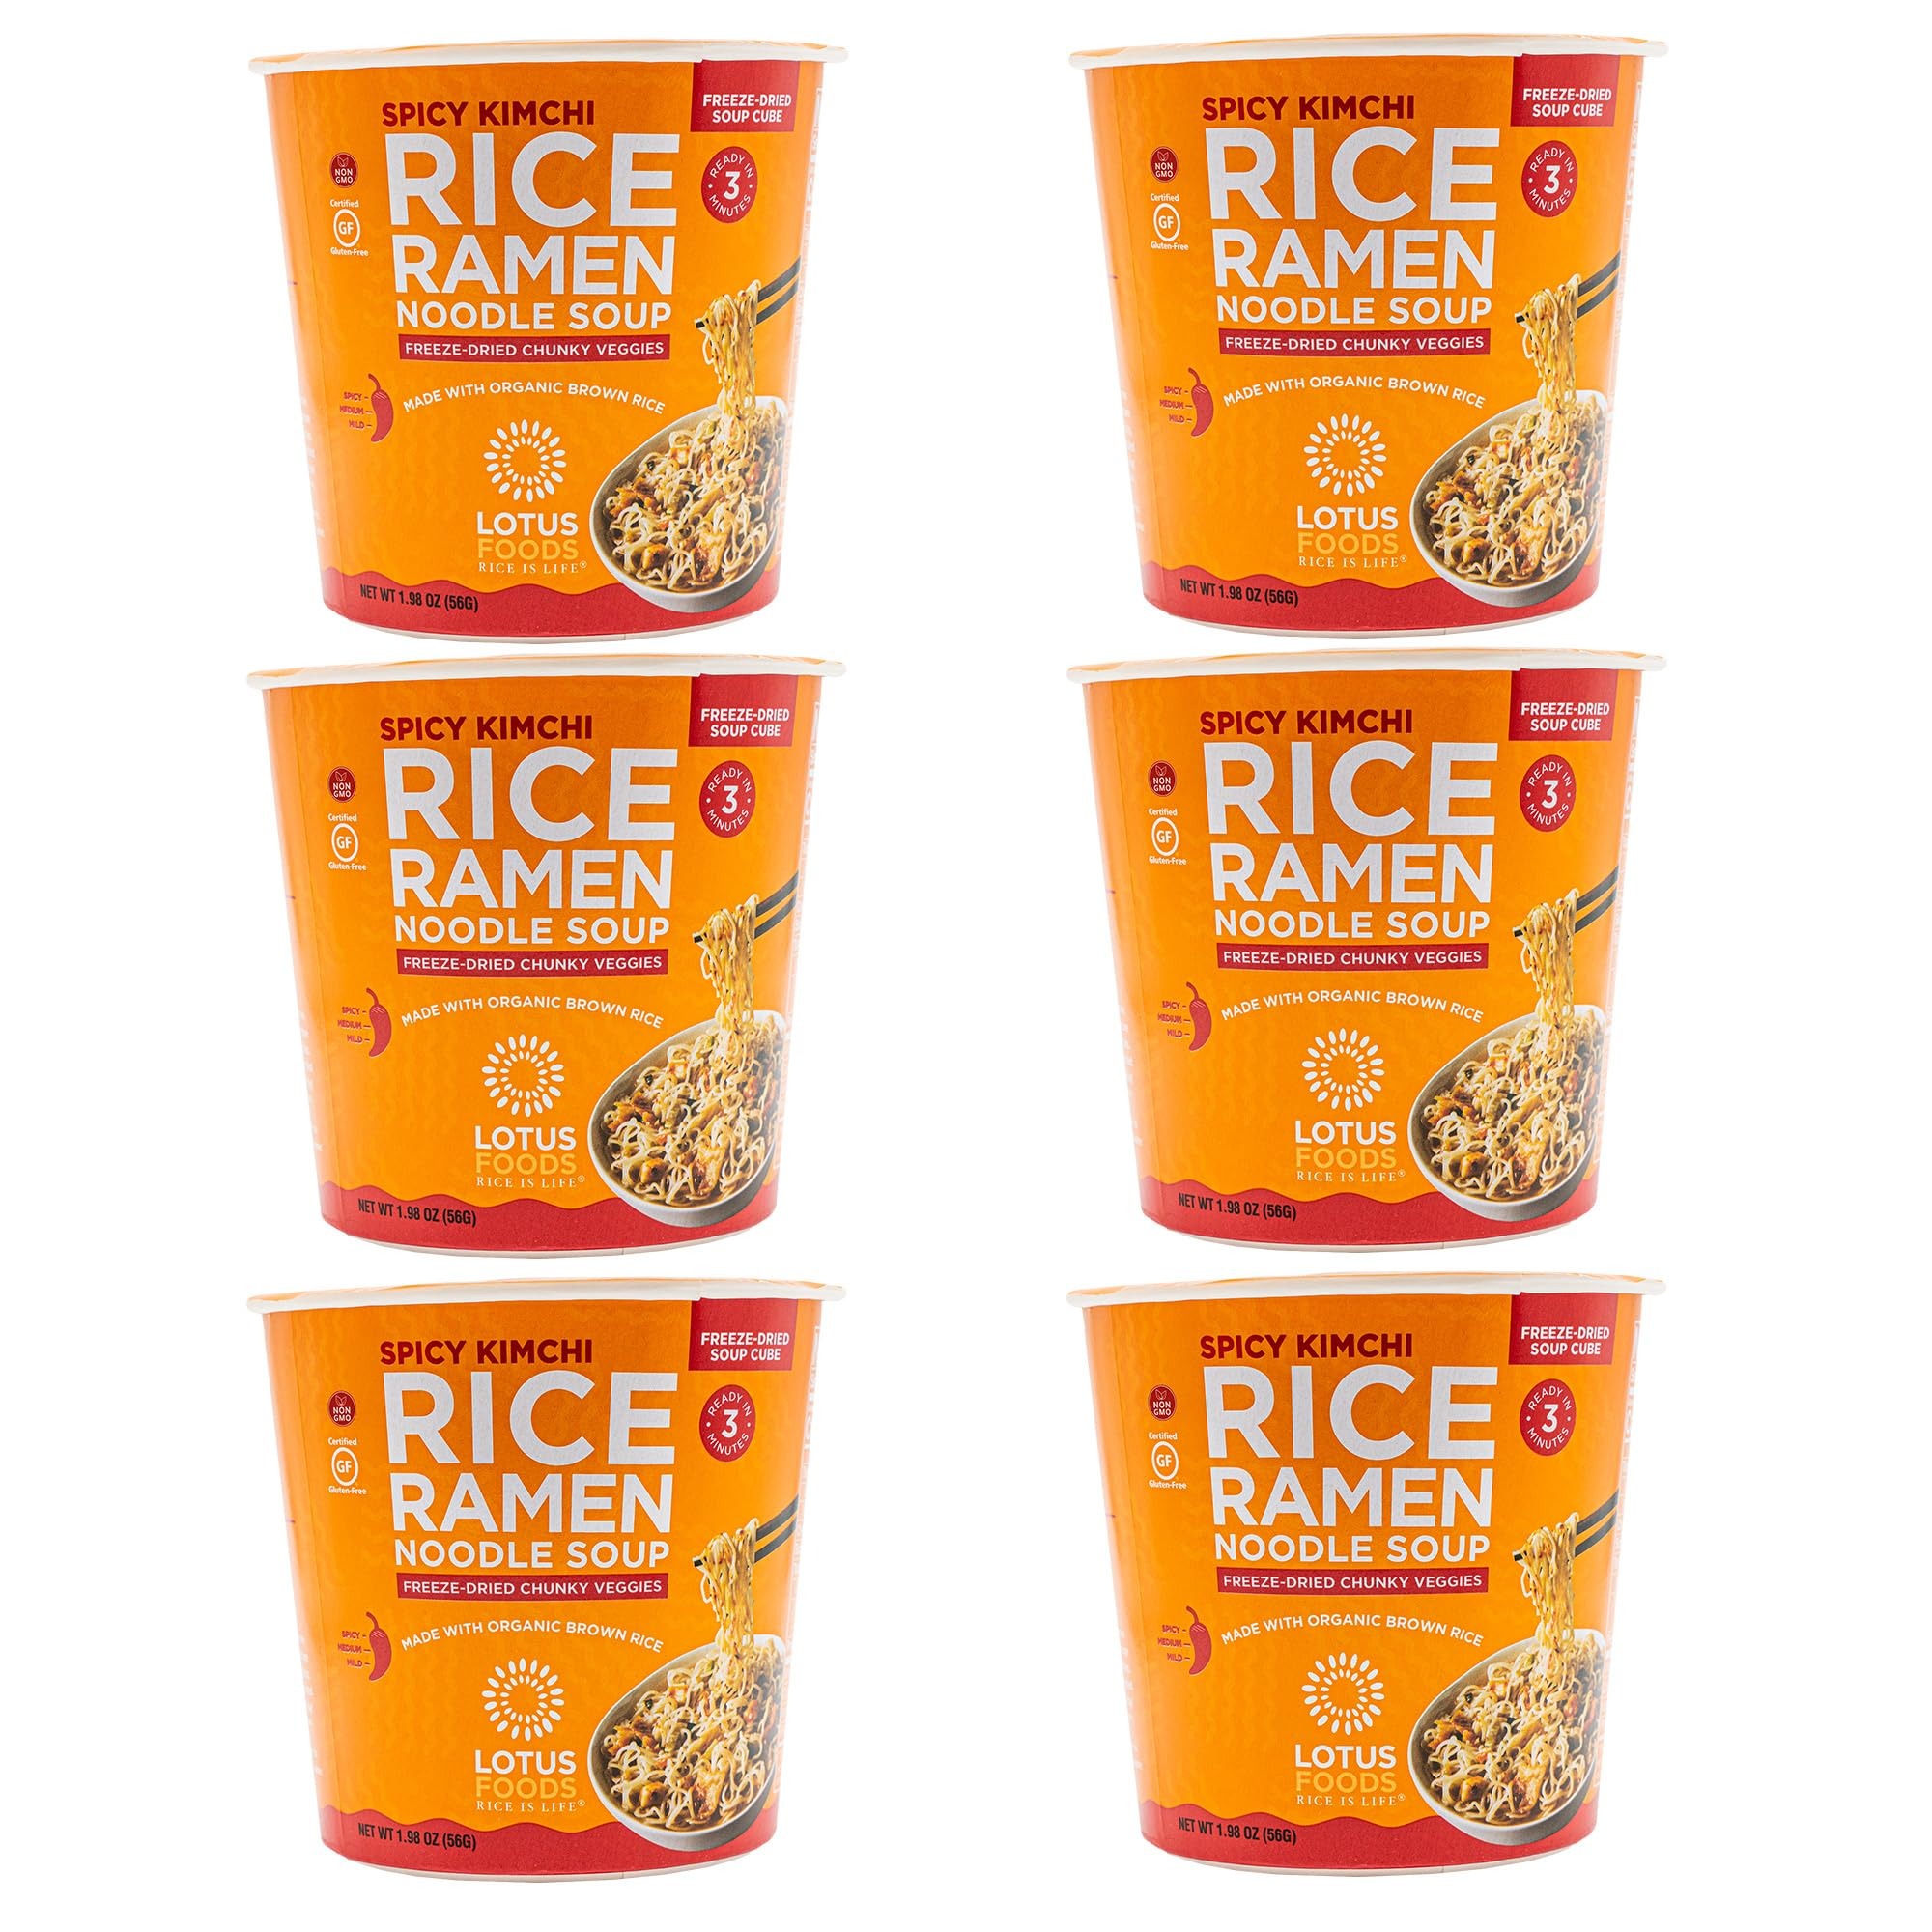
Item Name: Lotus Foods Organic Spicy Kimchi Rice Ramen Noodle Soup - Ramen Noodles, Cup of Noodles, Instant Ramen Bowl, Spicy Chili Flavor, Made With Organic Brown Rice - 1.98 Oz Cups (Pack of 6)
Bullet Point 1: SPICY KIMCHI RAMEN - Try our gluten-free ramen noodle soup in Spicy Kimchi flavor. They're packed with freeze-dried kimchi, tofu, and shallots that absorb the delicious flavors when you add water
Bullet Point 2: PORTABLE AND NUTRITIOUS - At Lotus Foods, we're committed to nutrition and quality. Our instant ramen cups have zero artificial flavors and preservatives. Just wholesome ingredients ready in 3 minutes
Bullet Point 3: SPICE THINGS UP - While our kimchi ramen already comes with plenty of veggies, you can add more unique flavors by adding your favorite protein or even incorporating it in your spicy kimchi shrimp bowl
Bullet Point 4: EXPLORE YOUR PALETTE - Not in a spicy mood? Try our Tom Yum, Red Miso or Garlicky Veggie ramen noodle soup cups! All Certified Gluten-Free and made with organic brown rice
Bullet Point 5: ABOUT US: Founded in 1995, Lotus Foods ethically sources all our ingredients. We put people & the planet over profit by preserving biodiversity, focusing on sustainability & protecting farmer welfare
Value: 11.88
Unit: Ounce

Price: 16.74